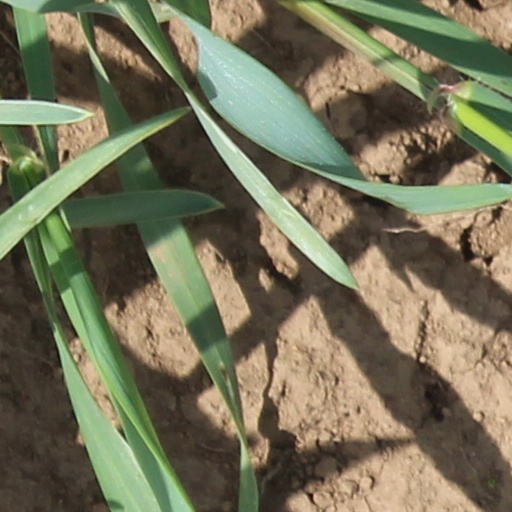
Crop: wheat